Registered Traveler

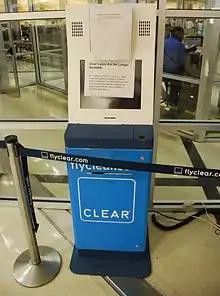
A Clear kiosk at Hartsfield-Jackson Atlanta International Airport in 2009

A registered traveler is a person qualified through an airline passenger security assessment system in the United States air travel industry. Such programs were initially tested in 2005. Registered traveler programs are currently in operation in various airports around the country and are administered by TTAC, the Transportation Security Administration (TSA) office responsible for Secure Flight, the replacement for the Computer Assisted Passenger Prescreening System (CAPPS) and the canceled CAPPS II counter-terrorism system.